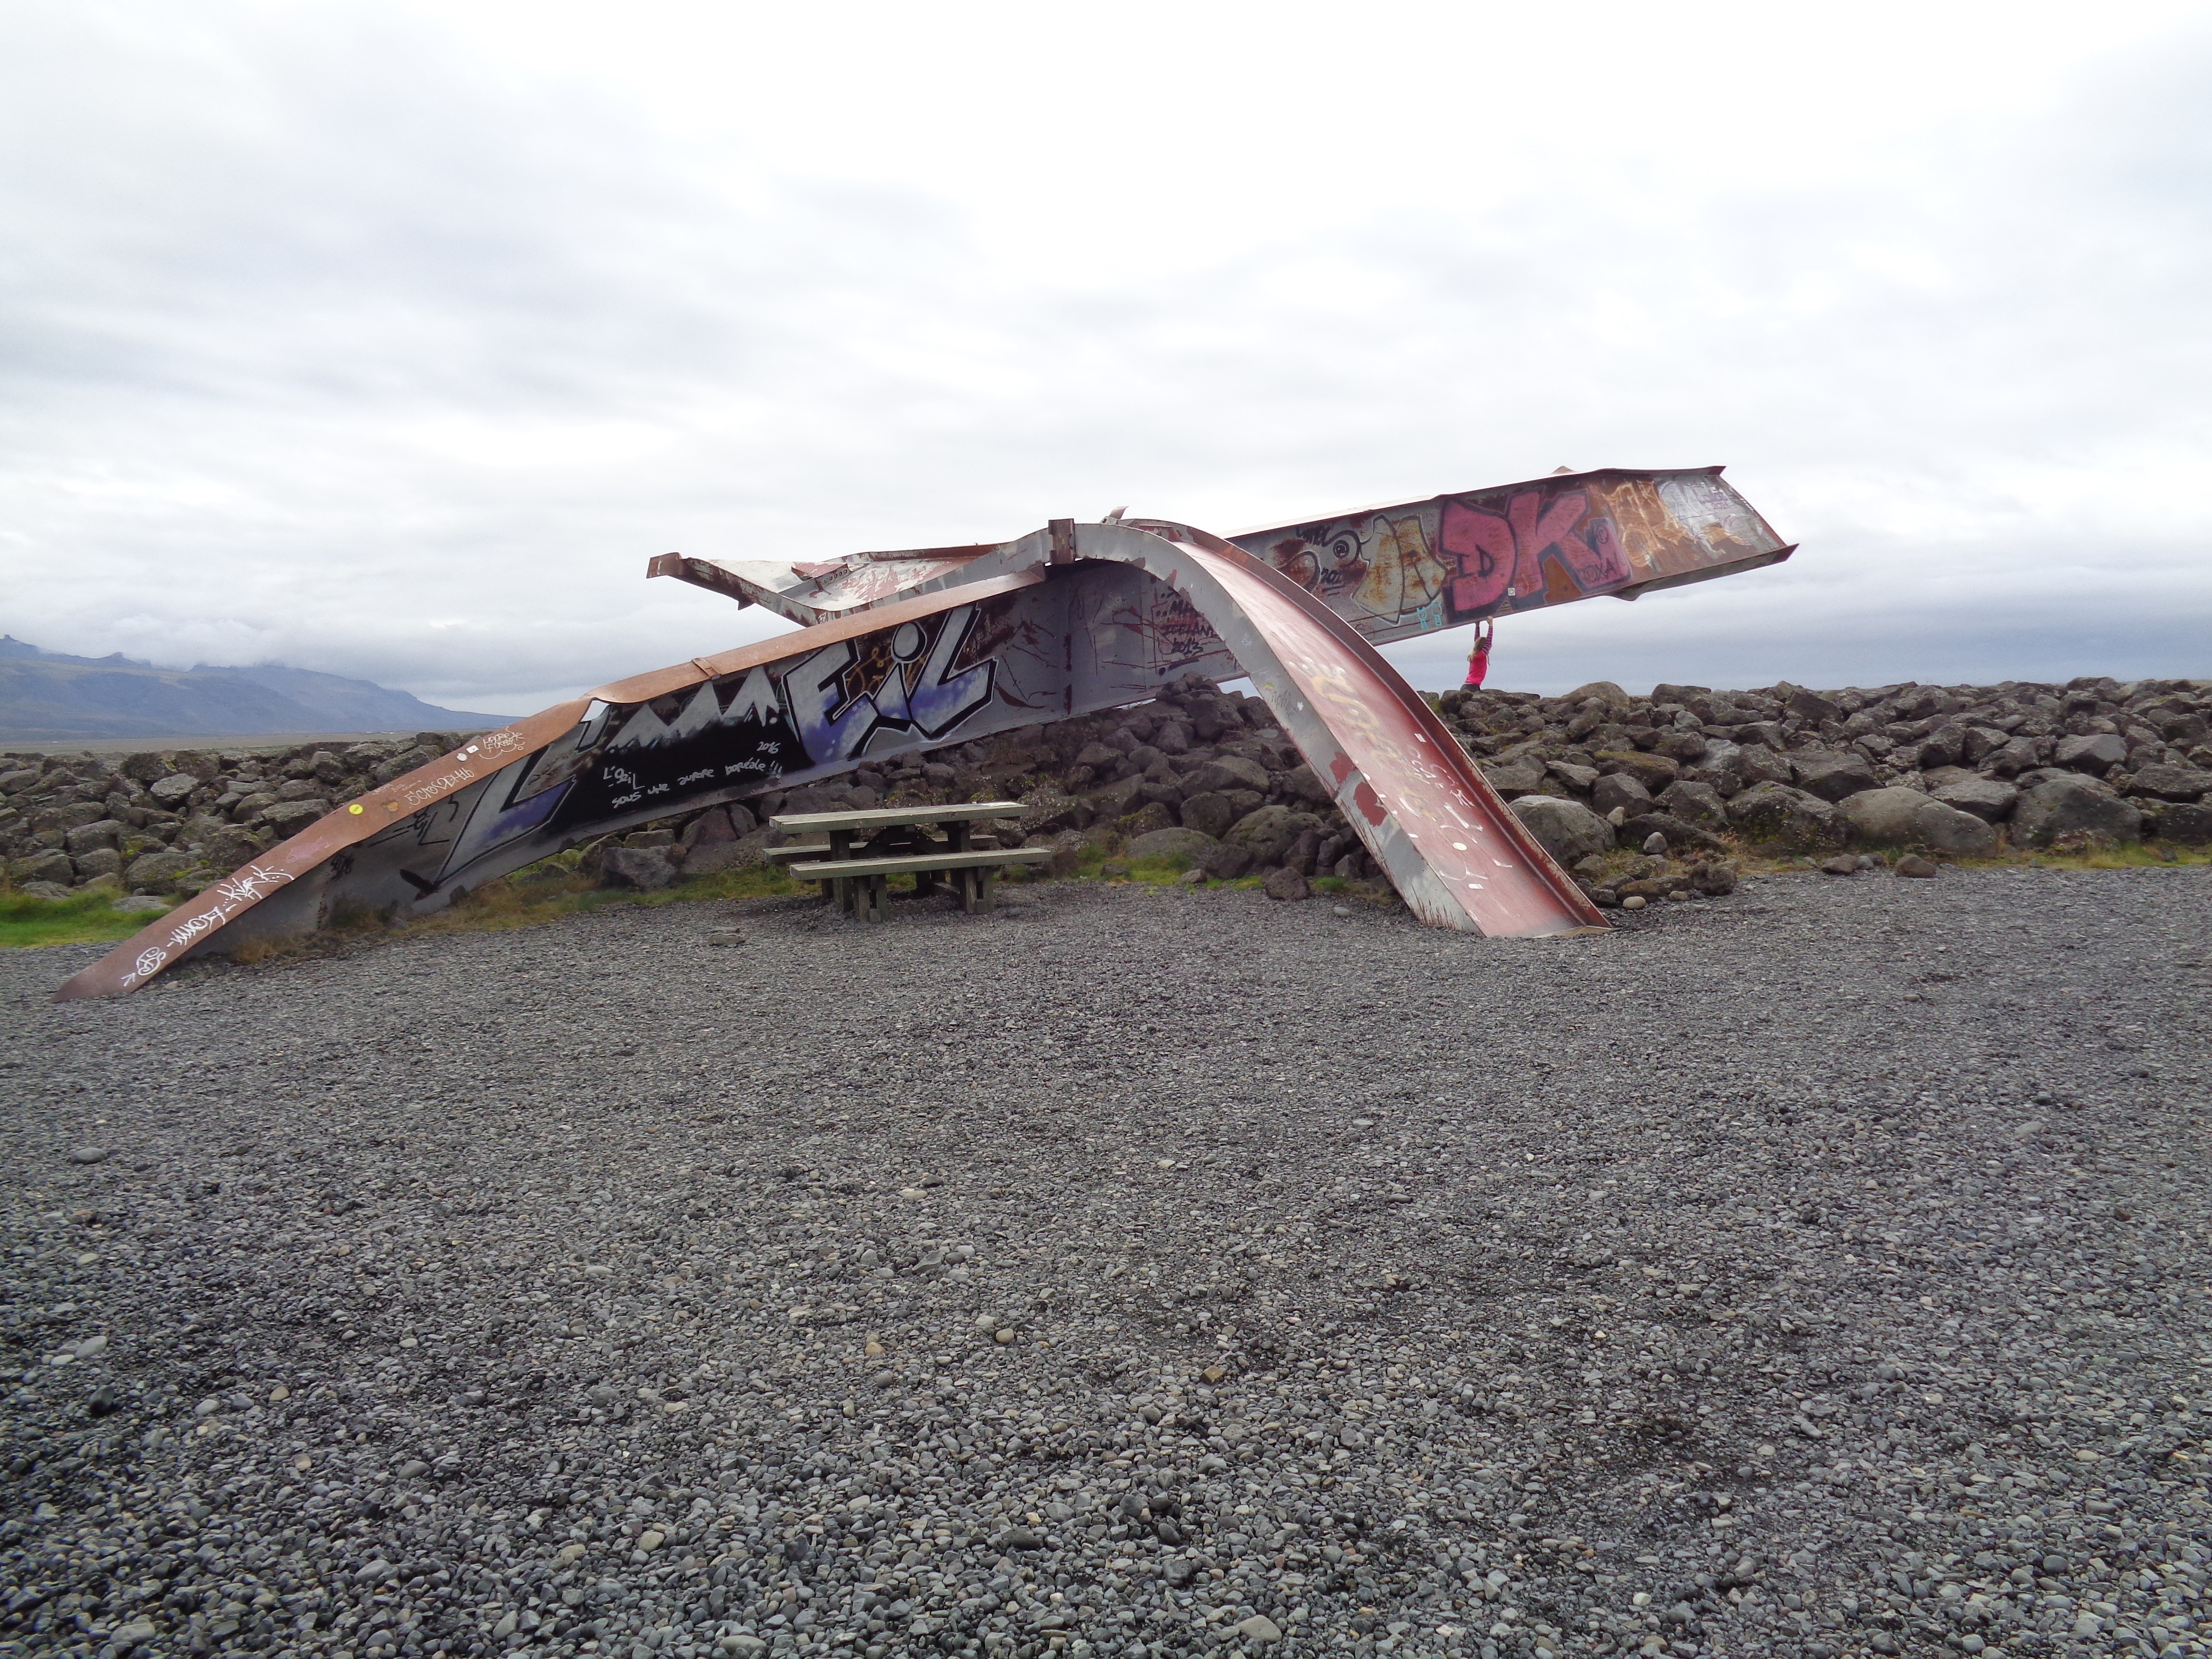
beach, sea, coast, sand, wind, iceland, iron bridge, volcano trails